Entrada de Piérola a Lima por la Puerta de Cocharcas

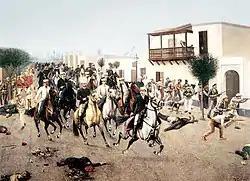

Entrada de Piérola a Lima por la Puerta de Cocharcas, durante la Guerra Civil de 1894-1895 (Spanish for "De Piérola's entrance to Lima through the Gate of Cocharcas during the civil war of 1894-1895") is an oil painting by Juan Lepiani, painted from around 1890 to 1900. It forms part of the collection of the National Museum of Archaeology, Anthropology and History of Peru.